Anybots

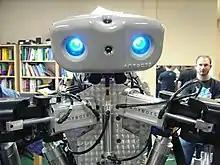
A Monty prototype

Monty was a telemanipulation prototype. It could pick things up with an 18 degree of freedom hand and was operated remotely through the use of a suit that included a special glove.